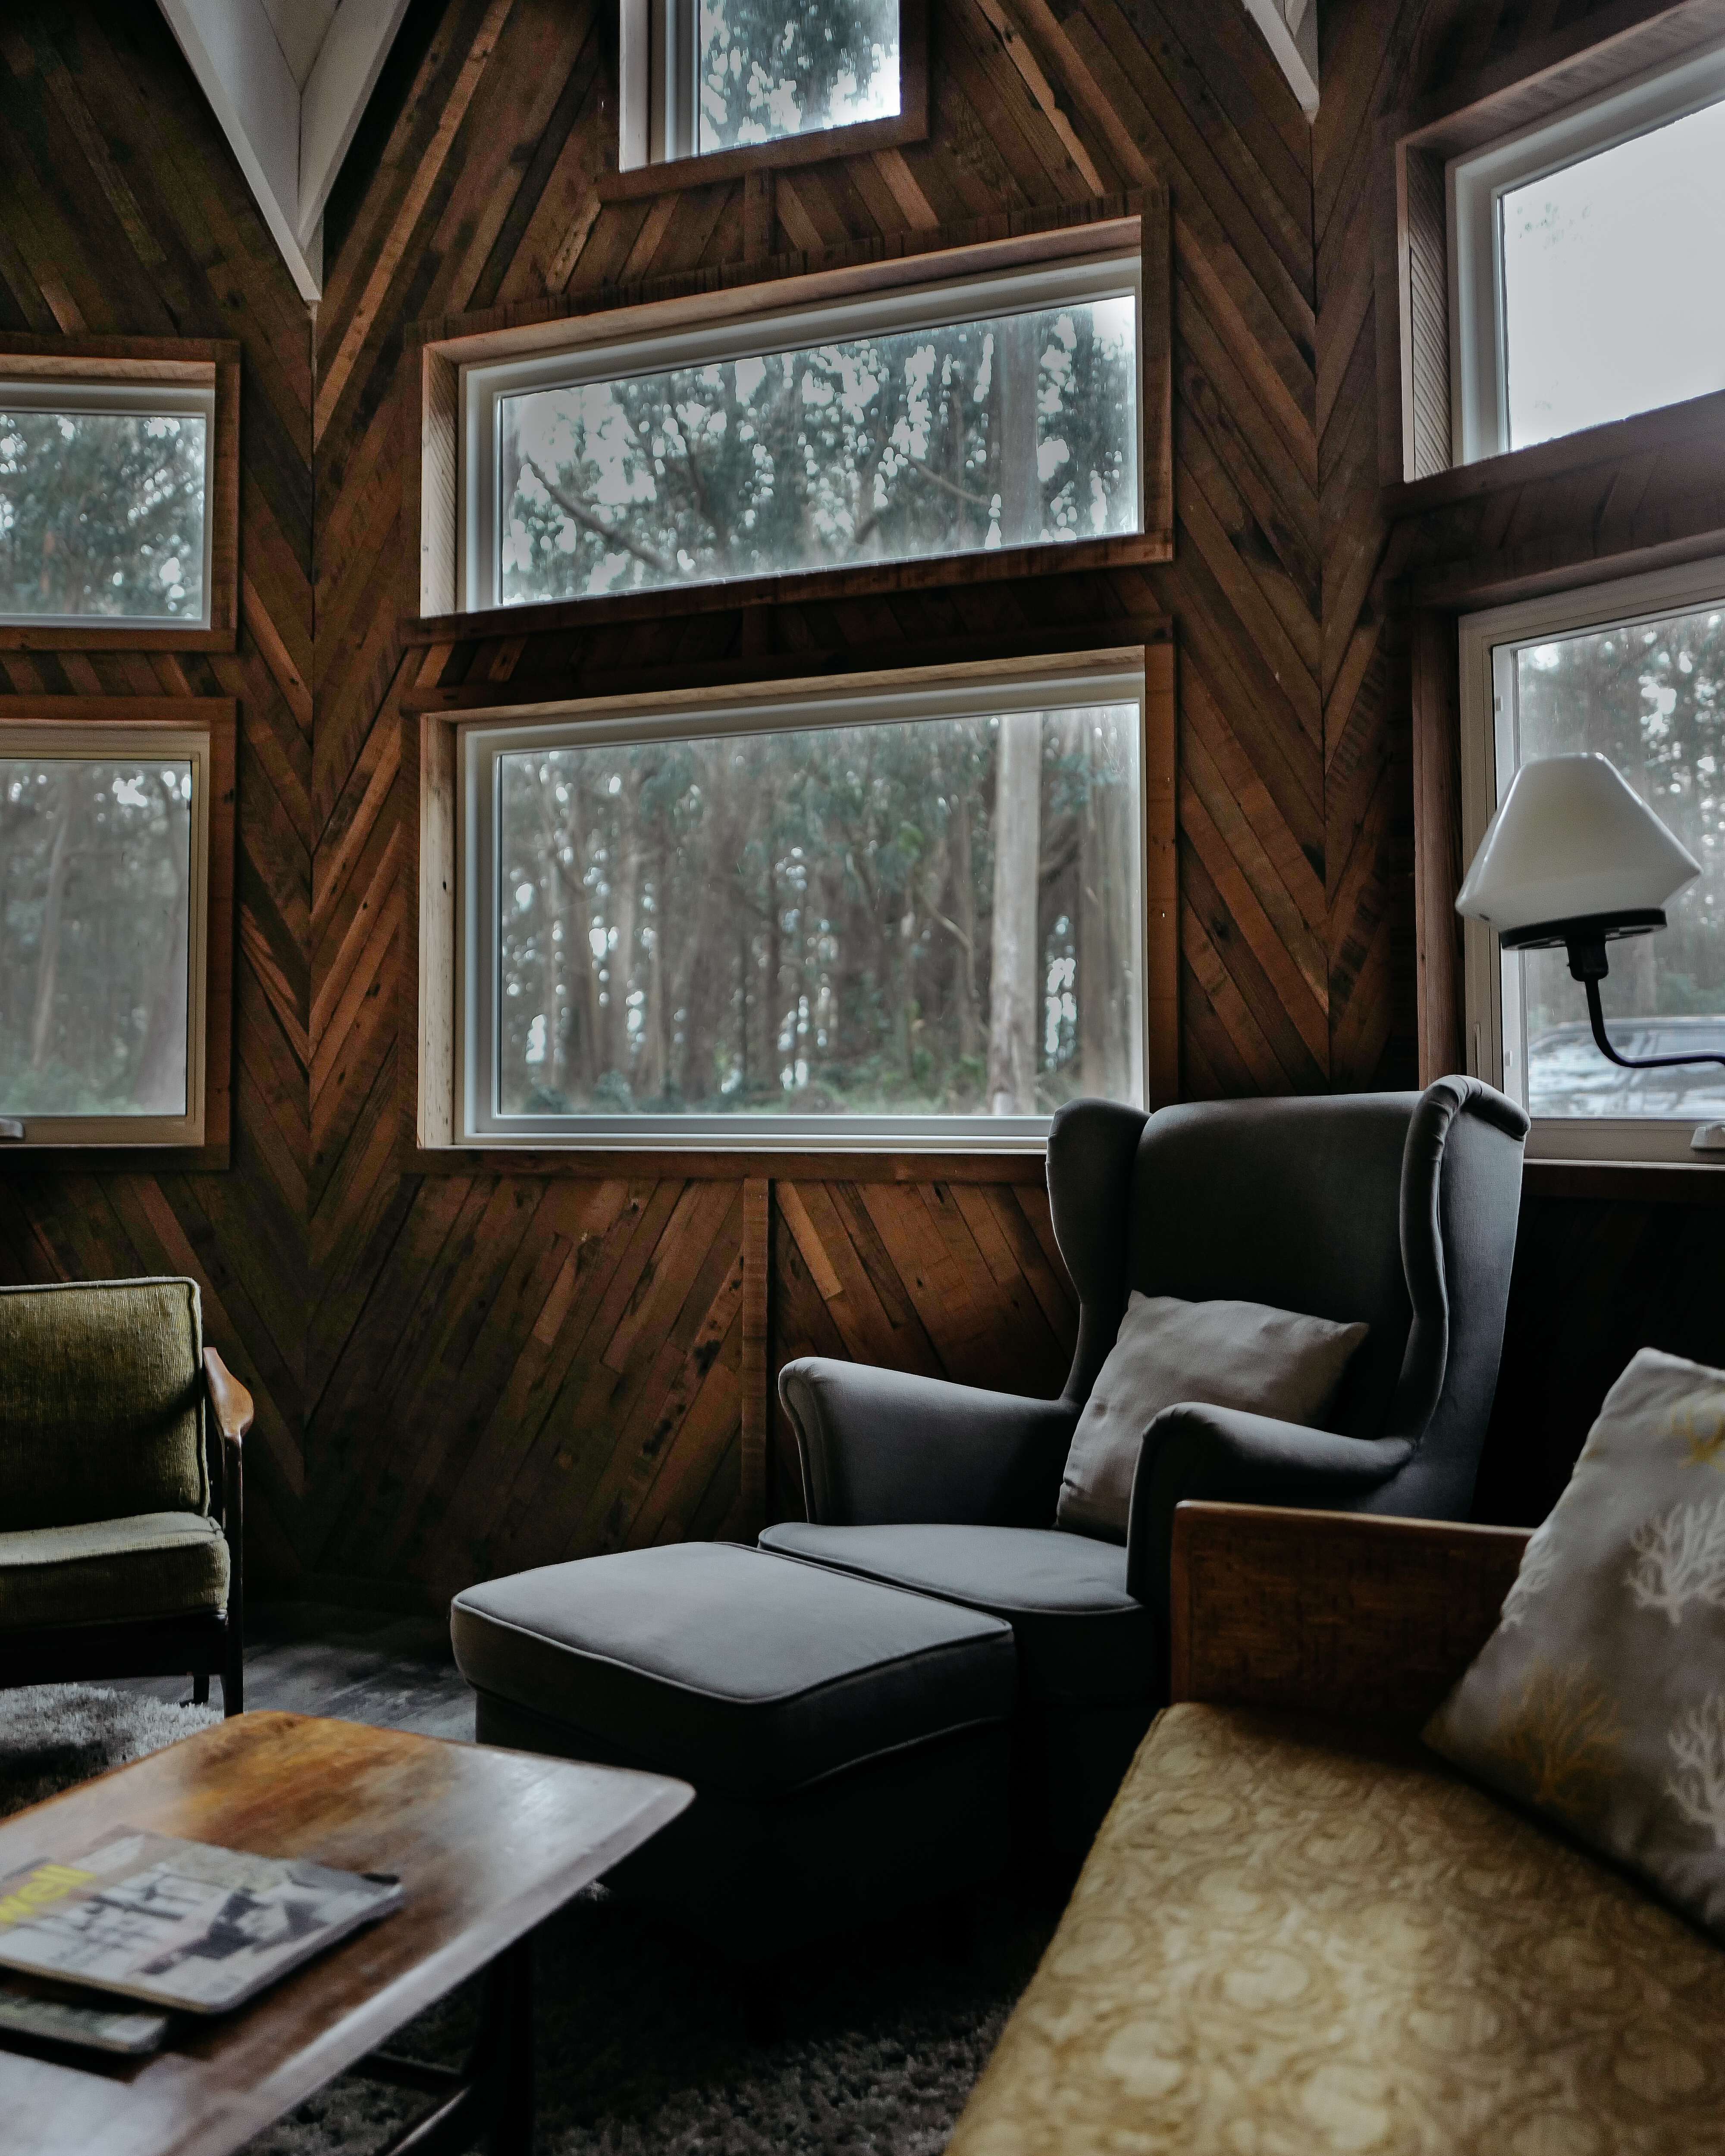
wood, mansion, floor, window, home, wall, ceiling, cottage, loft, property, living room, furniture, room, interior design, design, estate, window covering